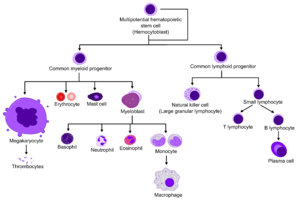
Les myélocytes sont des cellules immatures de la lignée granuleuse.